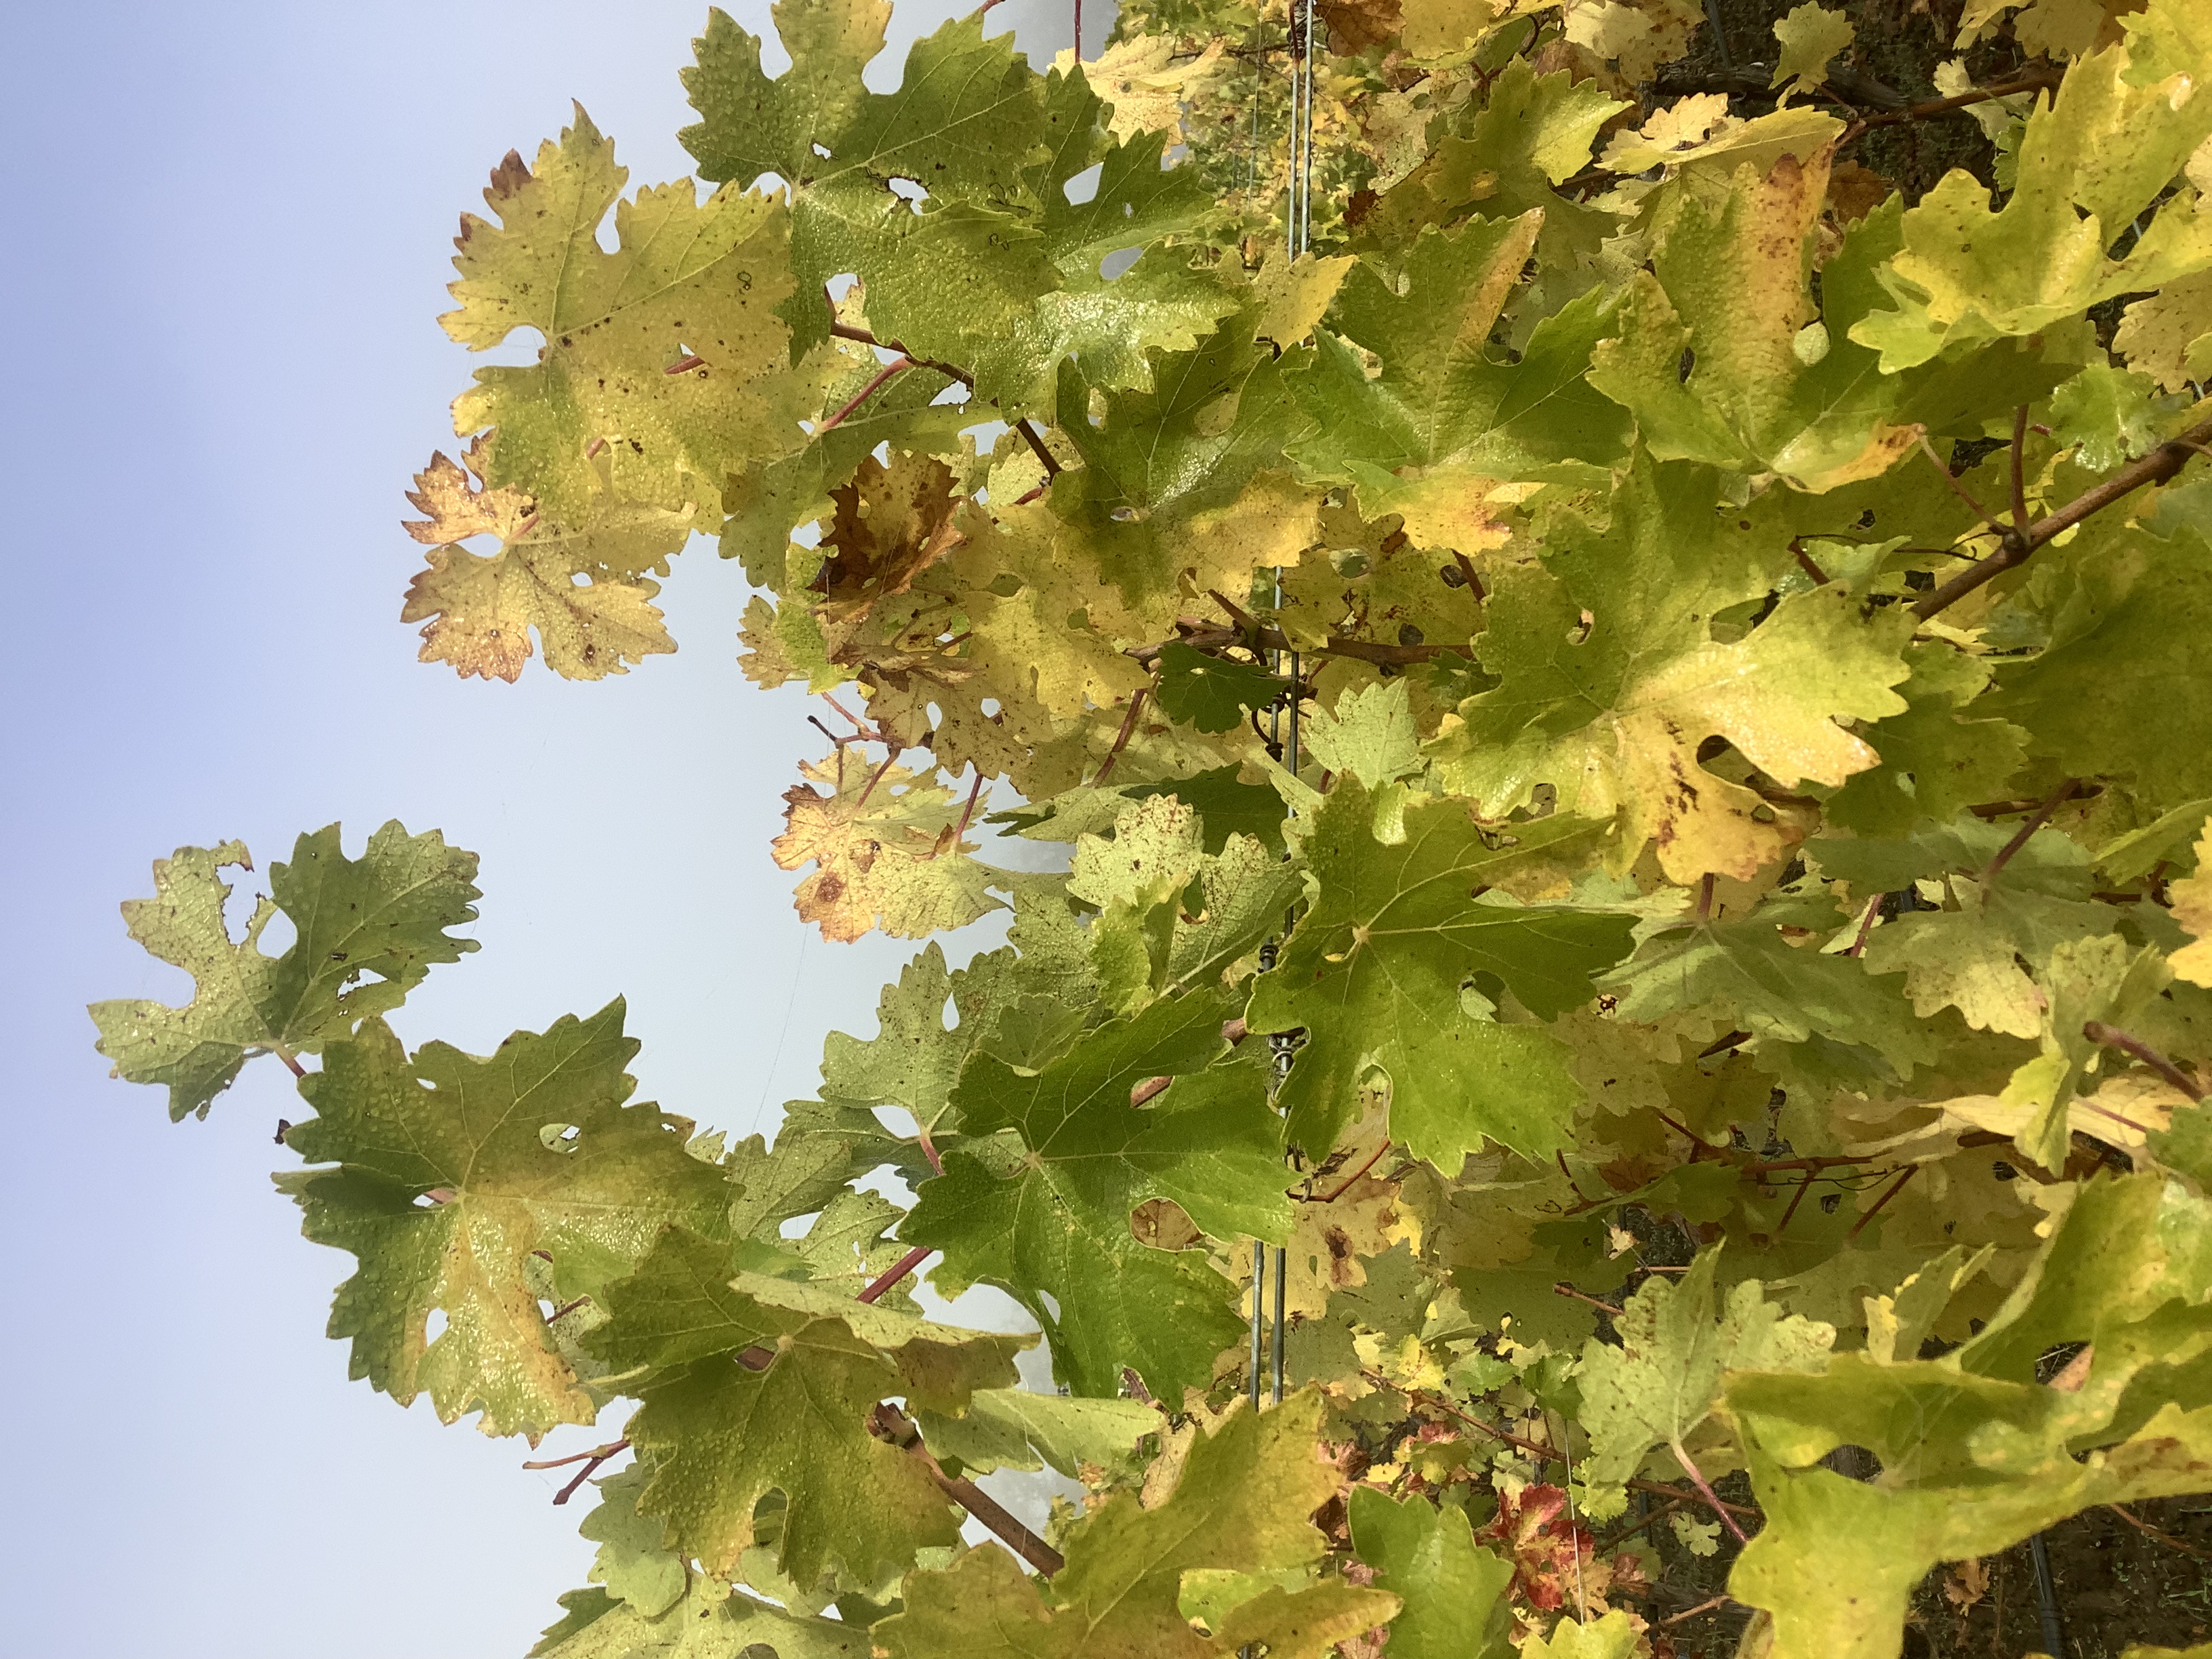
Label: No Virus